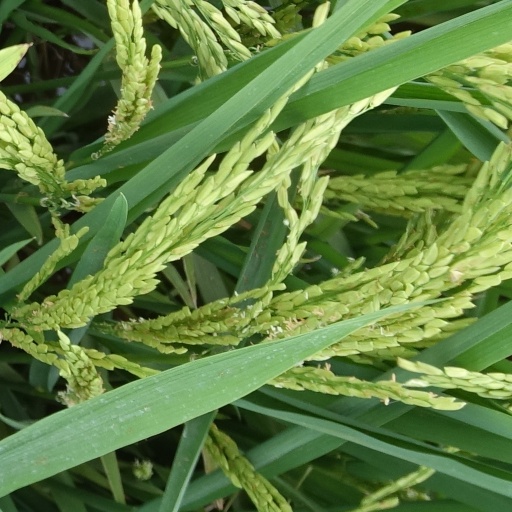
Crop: rice